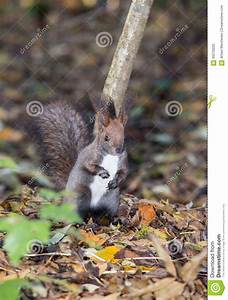
Label: squirrel